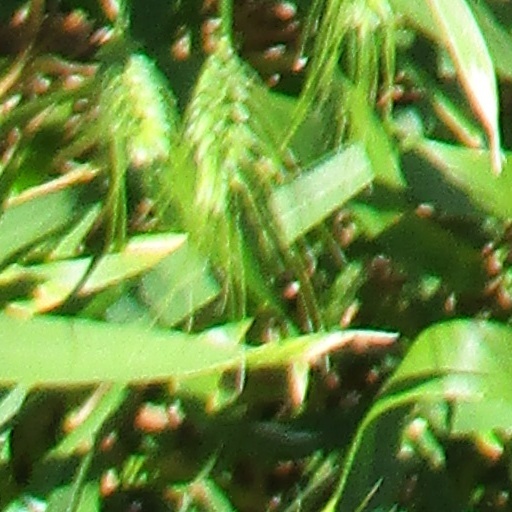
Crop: wheat